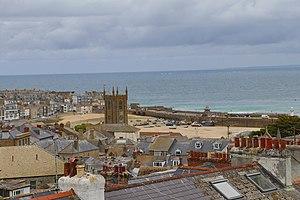
St Ives est une ville de Cornouailles, appelée Porthia en cornique.